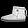
Label: Ankle boot